Dancing with the Stars (American TV series) season 16

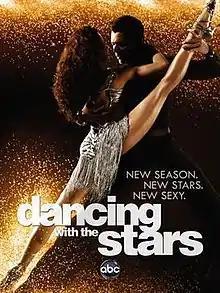
Promotional poster

Season sixteen of "Dancing with the Stars" premiered on March 18, 2013, on the ABC network.